USS Boston (CA-69)

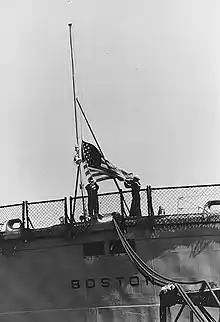
"Boston"s flag-lowering ceremony

"Boston" (along with "Canberra" and "Chicago") was not recommissioned for service during the Korean War as were 10 others of her class, but was earmarked for conversion to carry guided missiles and reclassified CAG-1 on 4 January 1952. In February 1952 she was towed from Bremerton, Washington, to Philadelphia for conversion to a guided missile heavy cruiser by New York Shipbuilding Corporation, Camden, New Jersey. During conversion her aft 8-inch turret was replaced with Terrier Surface-to-air missile launchers and she was modernized. Boston was recommissioned 1 November 1955 as the lead ship of her class and operated along the east coast and in the Caribbean conducting missile evaluations and participating in fleet exercises until departing for the Mediterranean 23 November 1956. She returned in May 1957.